Jean Moulin University Lyon 3

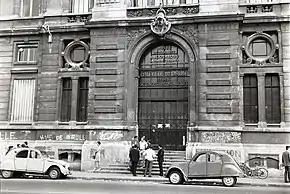
University of Lyon Law School, 1968

The Lyon Law School, was created by decree issued on 29 October 1875, by Marshal Mac Mahon, was inaugurated by French President Felix Faure on 1 May 1896. The Faculty of Law of Lyon celebrates 130 years, largest centre for law students from the city of Lyon, it has all the legal training of the first year Degree tray until 8 (or more). The Lyon Law school enjoys a national and international reputation of distinction. In the latest edition of the Gourman Report (6th ed, 1993), it was ranked 1st among France's provincial universities, and 5th among European universities, behind Paris, Oxford, Cambridge and Heidelberg.